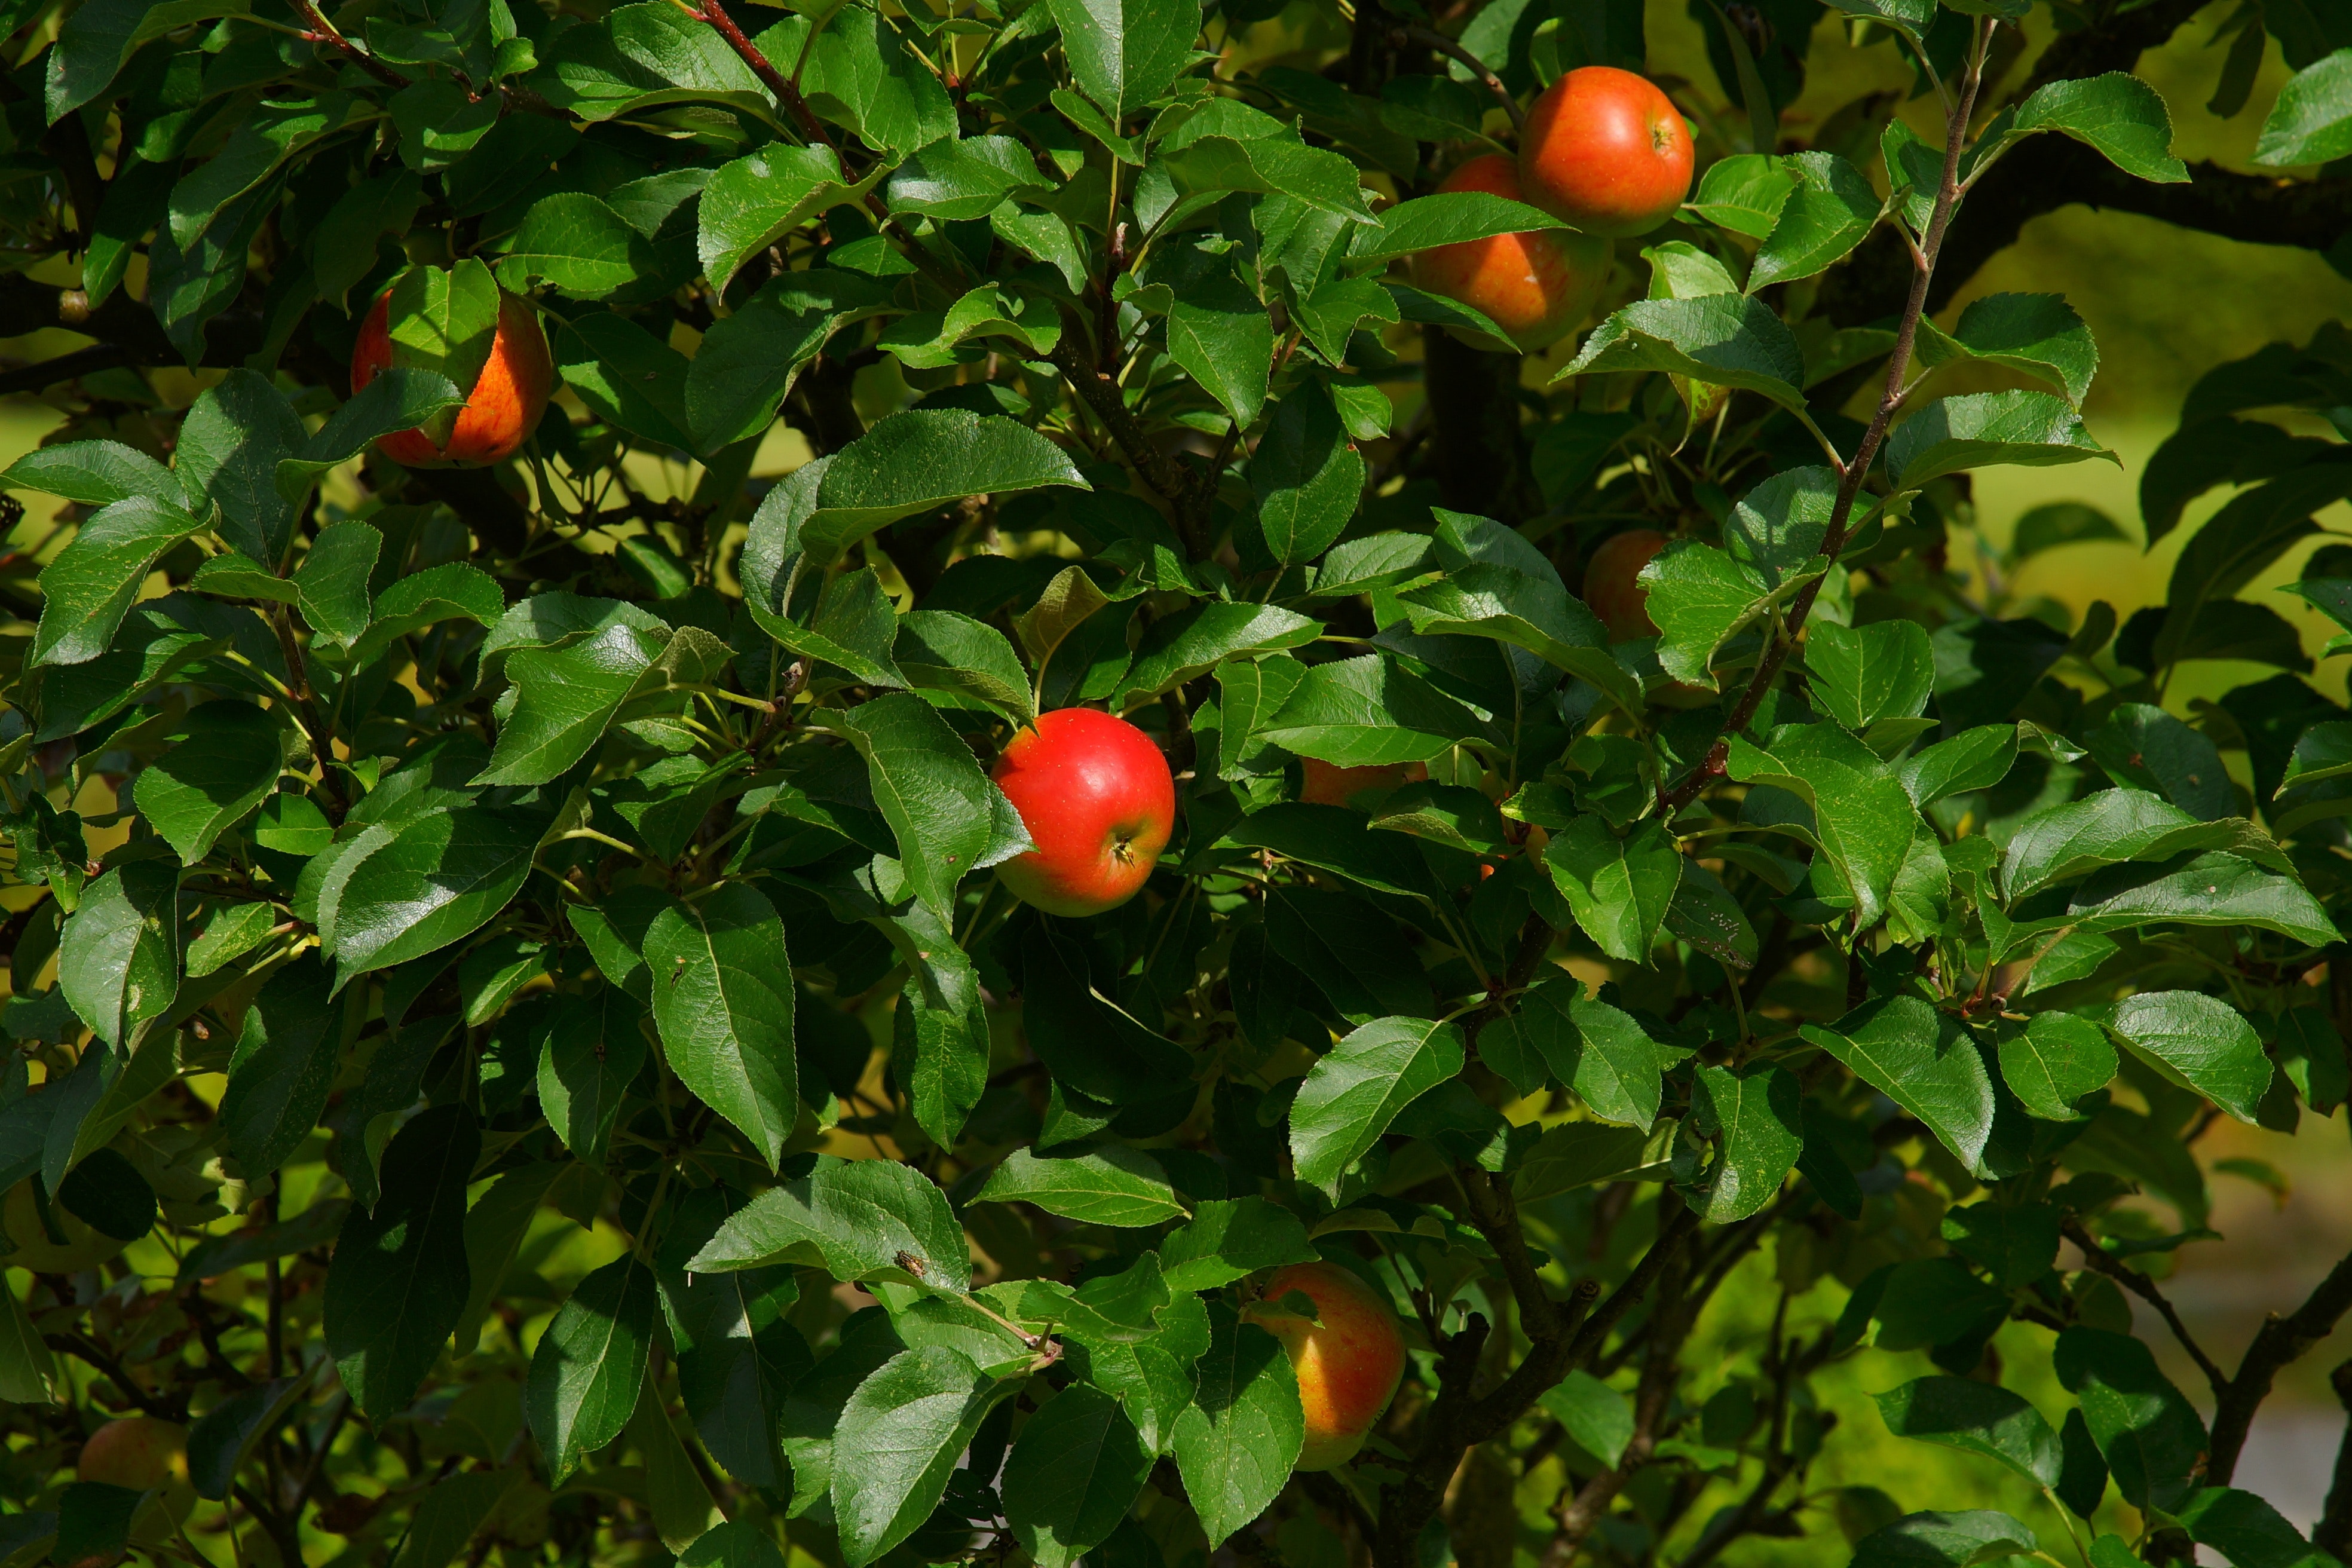
plant, flower, fruit tree, fruit, flowering plant, food, tree, woody plant, orange, produce, malpighia, perennial plant, acerola family